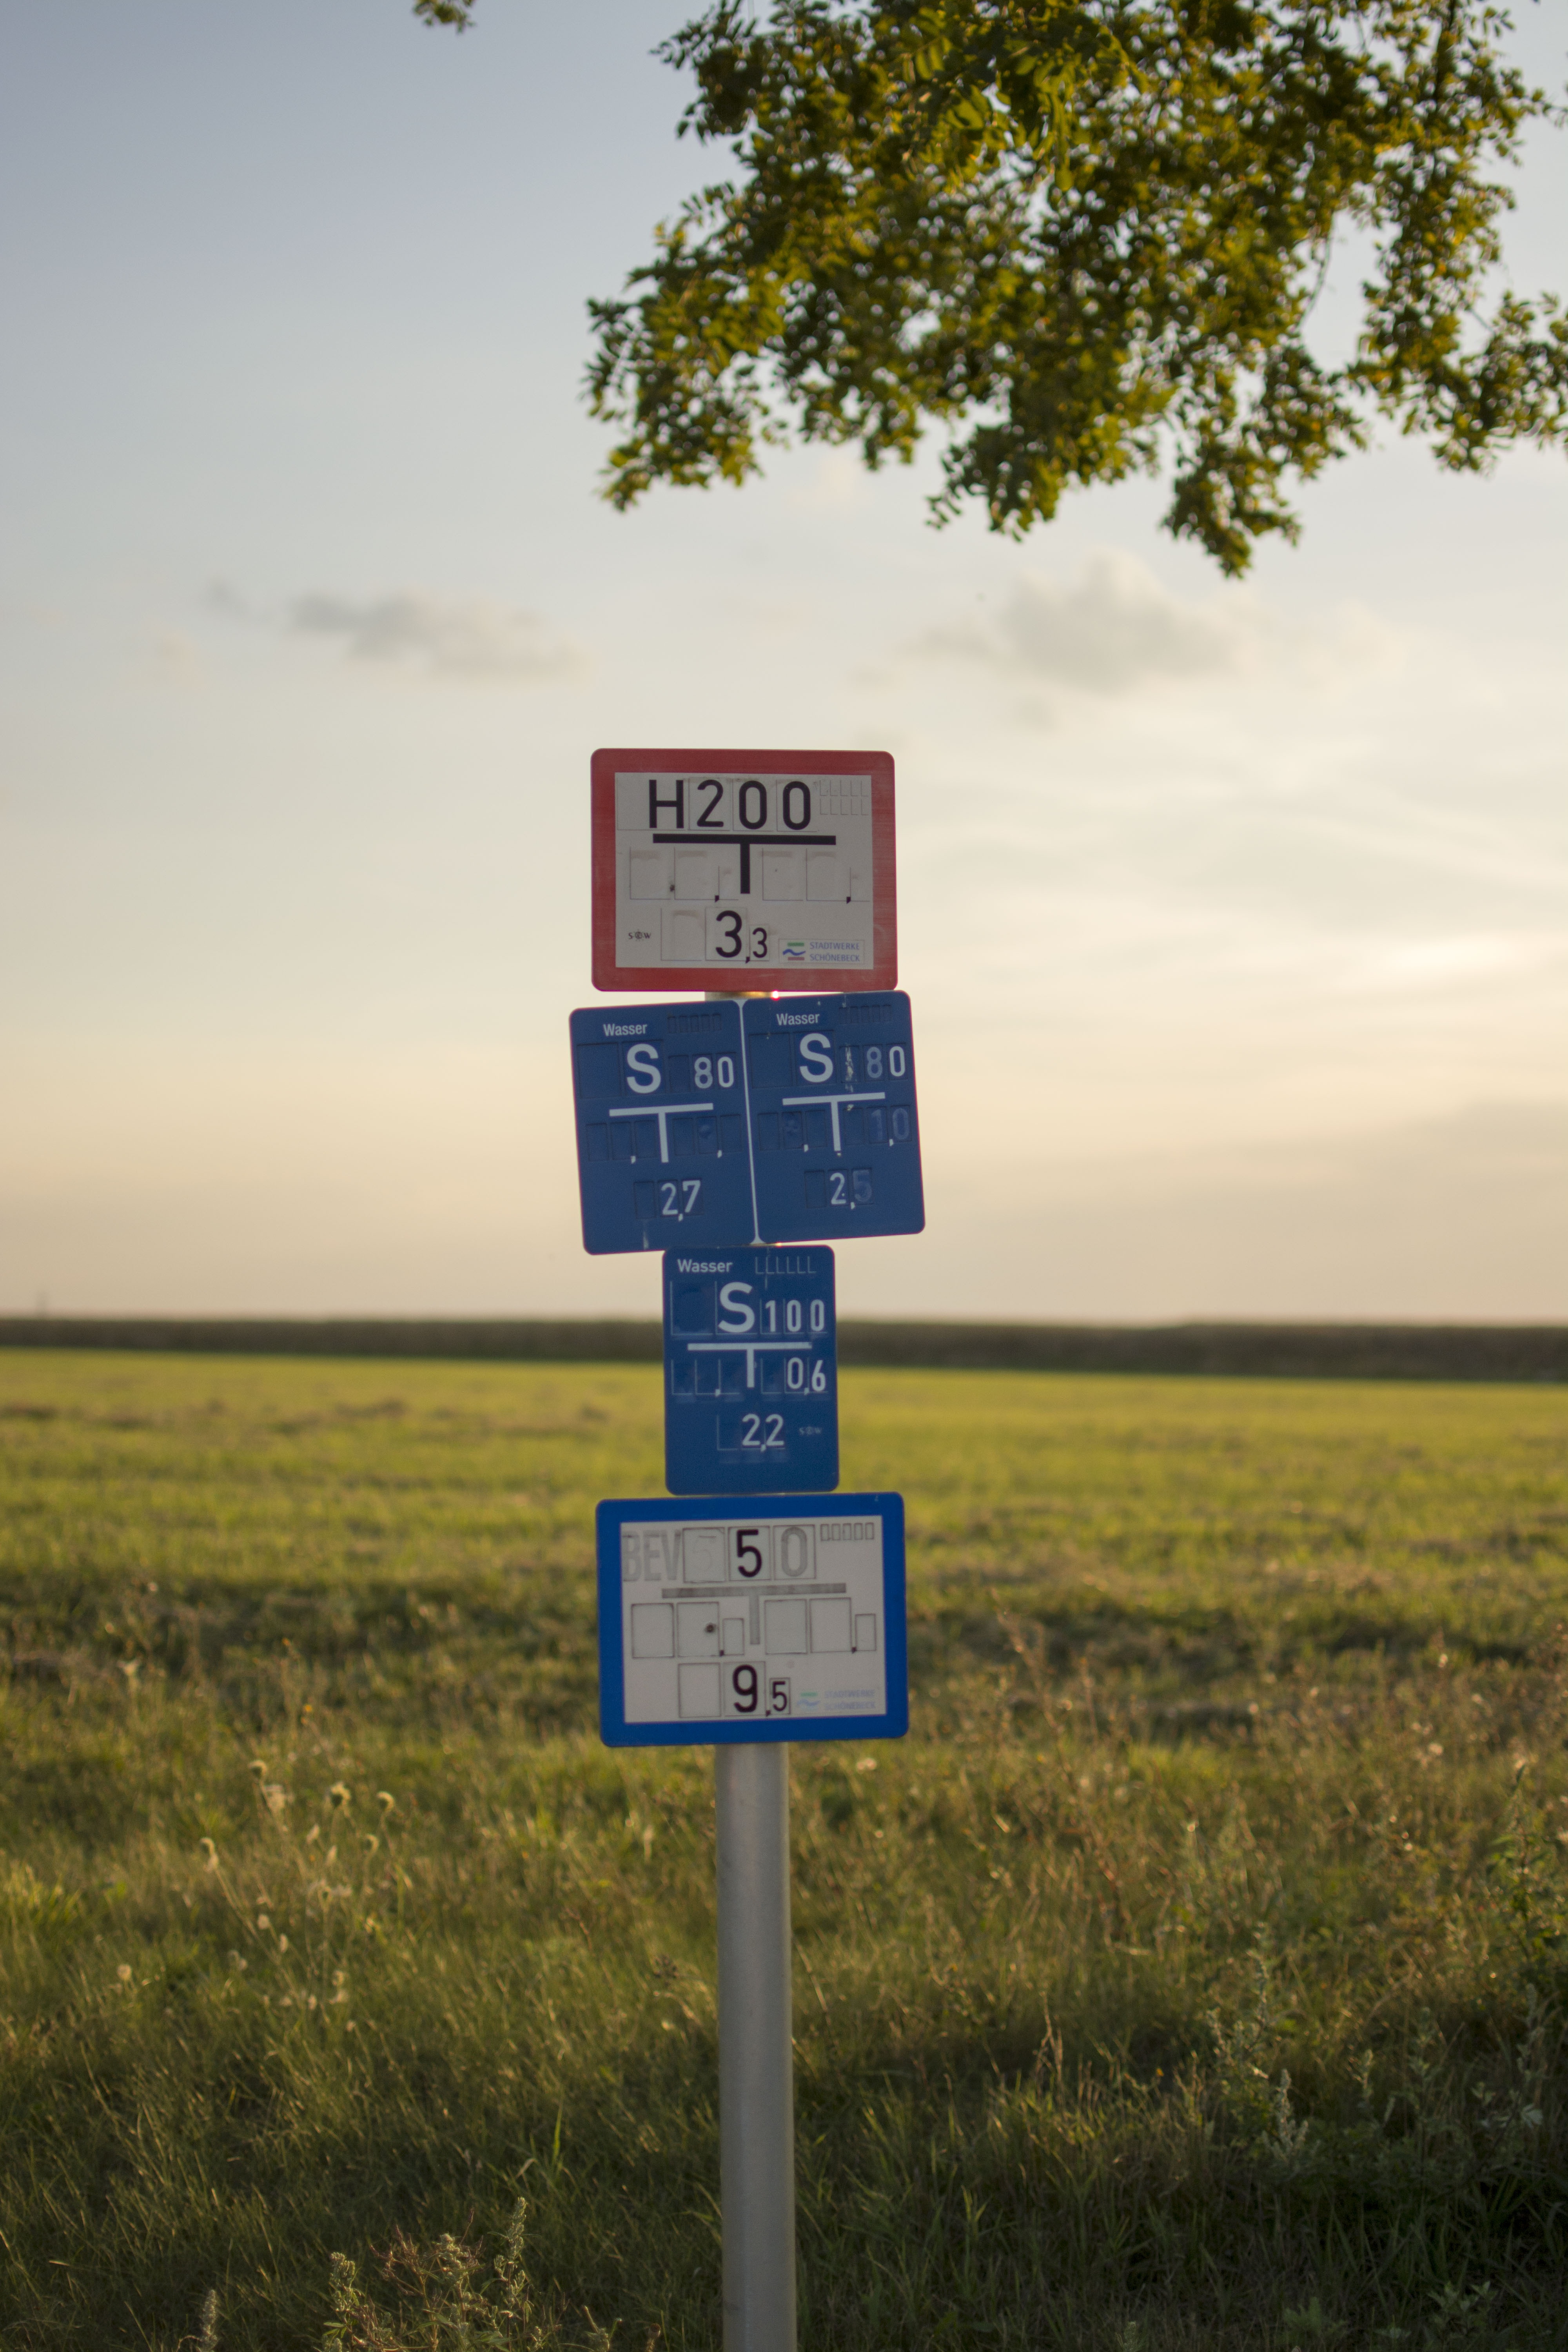
sky, meadow, wind, sign, street light, street sign, signage, lighting, shield, mark, traffic sign